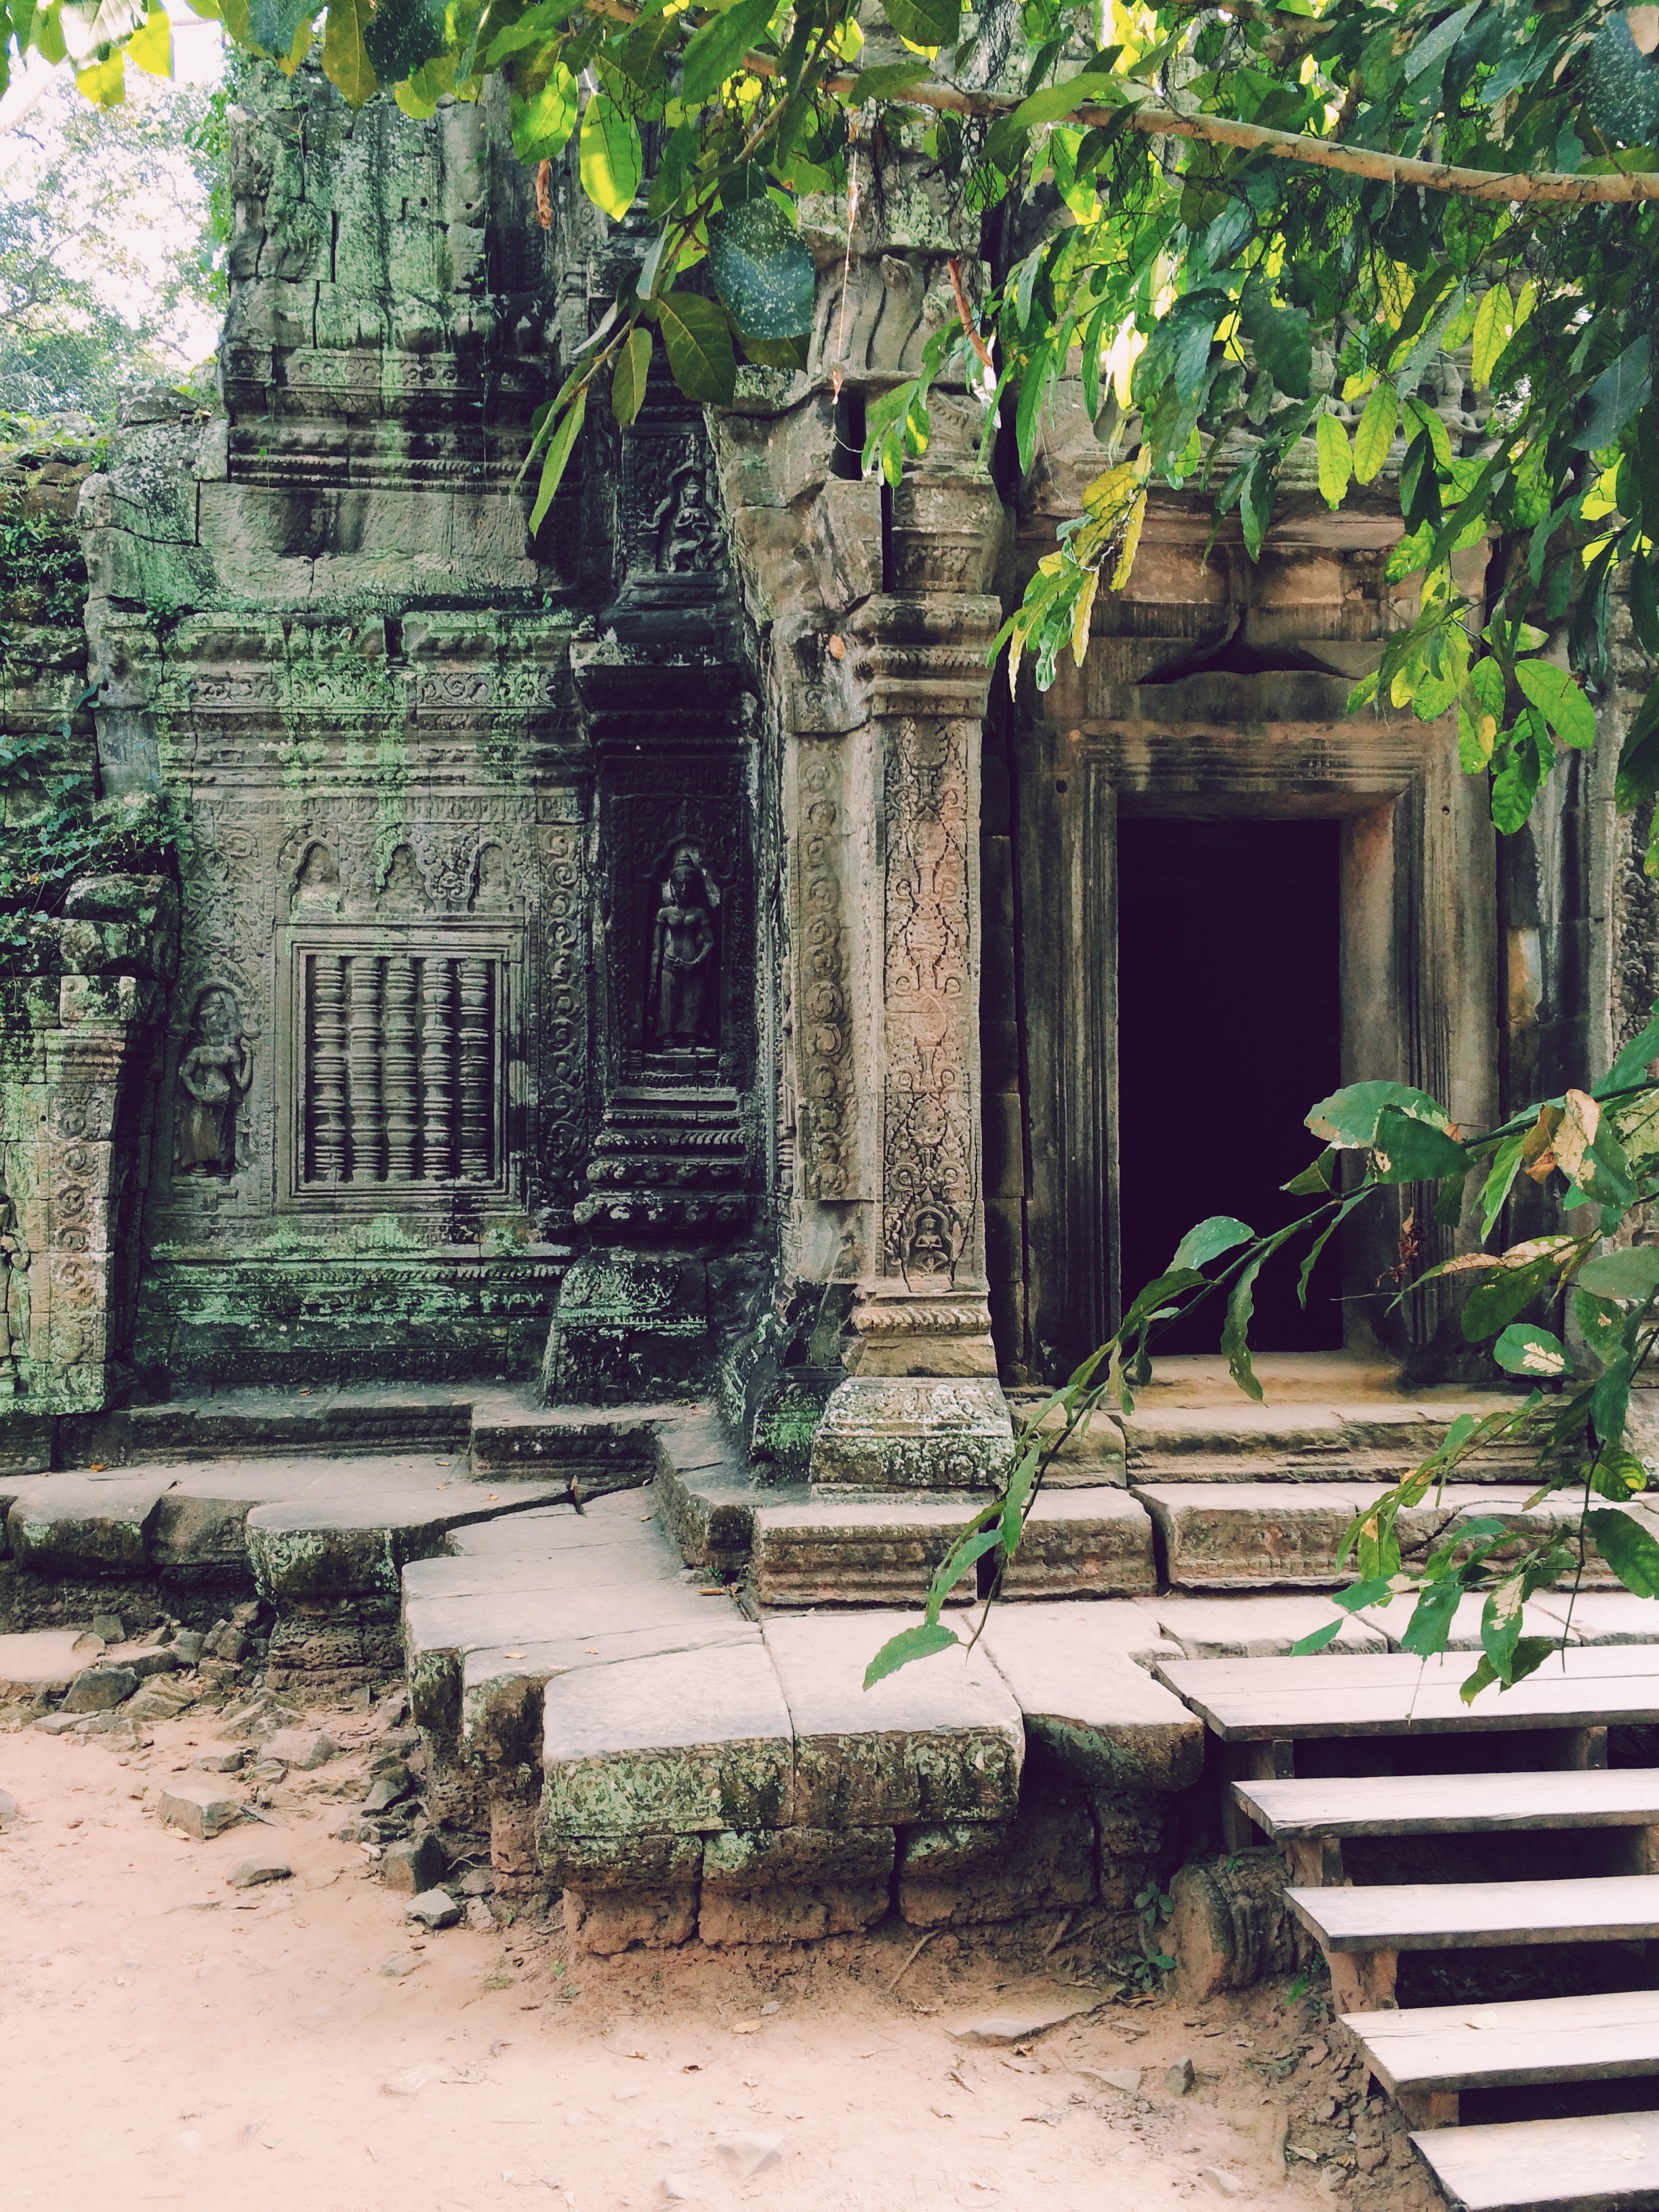
tree, green, botany, house, garden, ruins, ancient history, courtyard, temple, flower, place of worship, shrine, yard